Eucalyptus angustissima

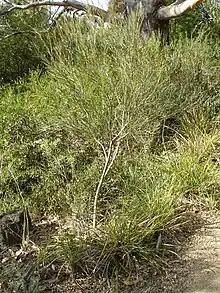
"Eucalyptus angustissima" habit

Eucalyptus angustissima, or narrow-leaved mallee, is a small tree that is native to the south of Western Australia. Distribution is scattered in southern coastal and subcoastal areas. The tree is endemic to Western Australia.